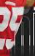
Number: 5